Thinsulate

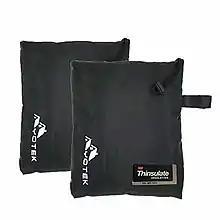
Outdoor faucet cover socks made from Thinsulate

Thinsulate is a brand of synthetic fiber thermal insulation used in winter clothing. The word is a portmanteau of the words "thin" and "insulate", trademarked by 3M. The material is made by the 3M Corporation and was first sold in 1979. It was originally marketed as an inexpensive alternative to down; at the time, 3M claimed it was twice as warm as an equivalent amount of any natural material.